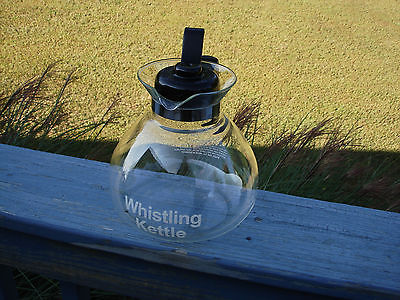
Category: kettle